El Malpais National Monument

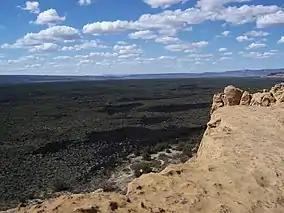
View of El Malpais Lava Fields and sandstone bluff

The lava flows, cinder cones, and other volcanic features of El Malpais are part of the Zuni-Bandera volcanic field, the second largest volcanic field in the Basin and Range Province. This volcanically active area on the southeast margin of the Colorado Plateau is located on the ancient Jemez Lineament, which provides the crustal weakness that recent magmatic intrusions and Cenozoic volcanism are attributed to.